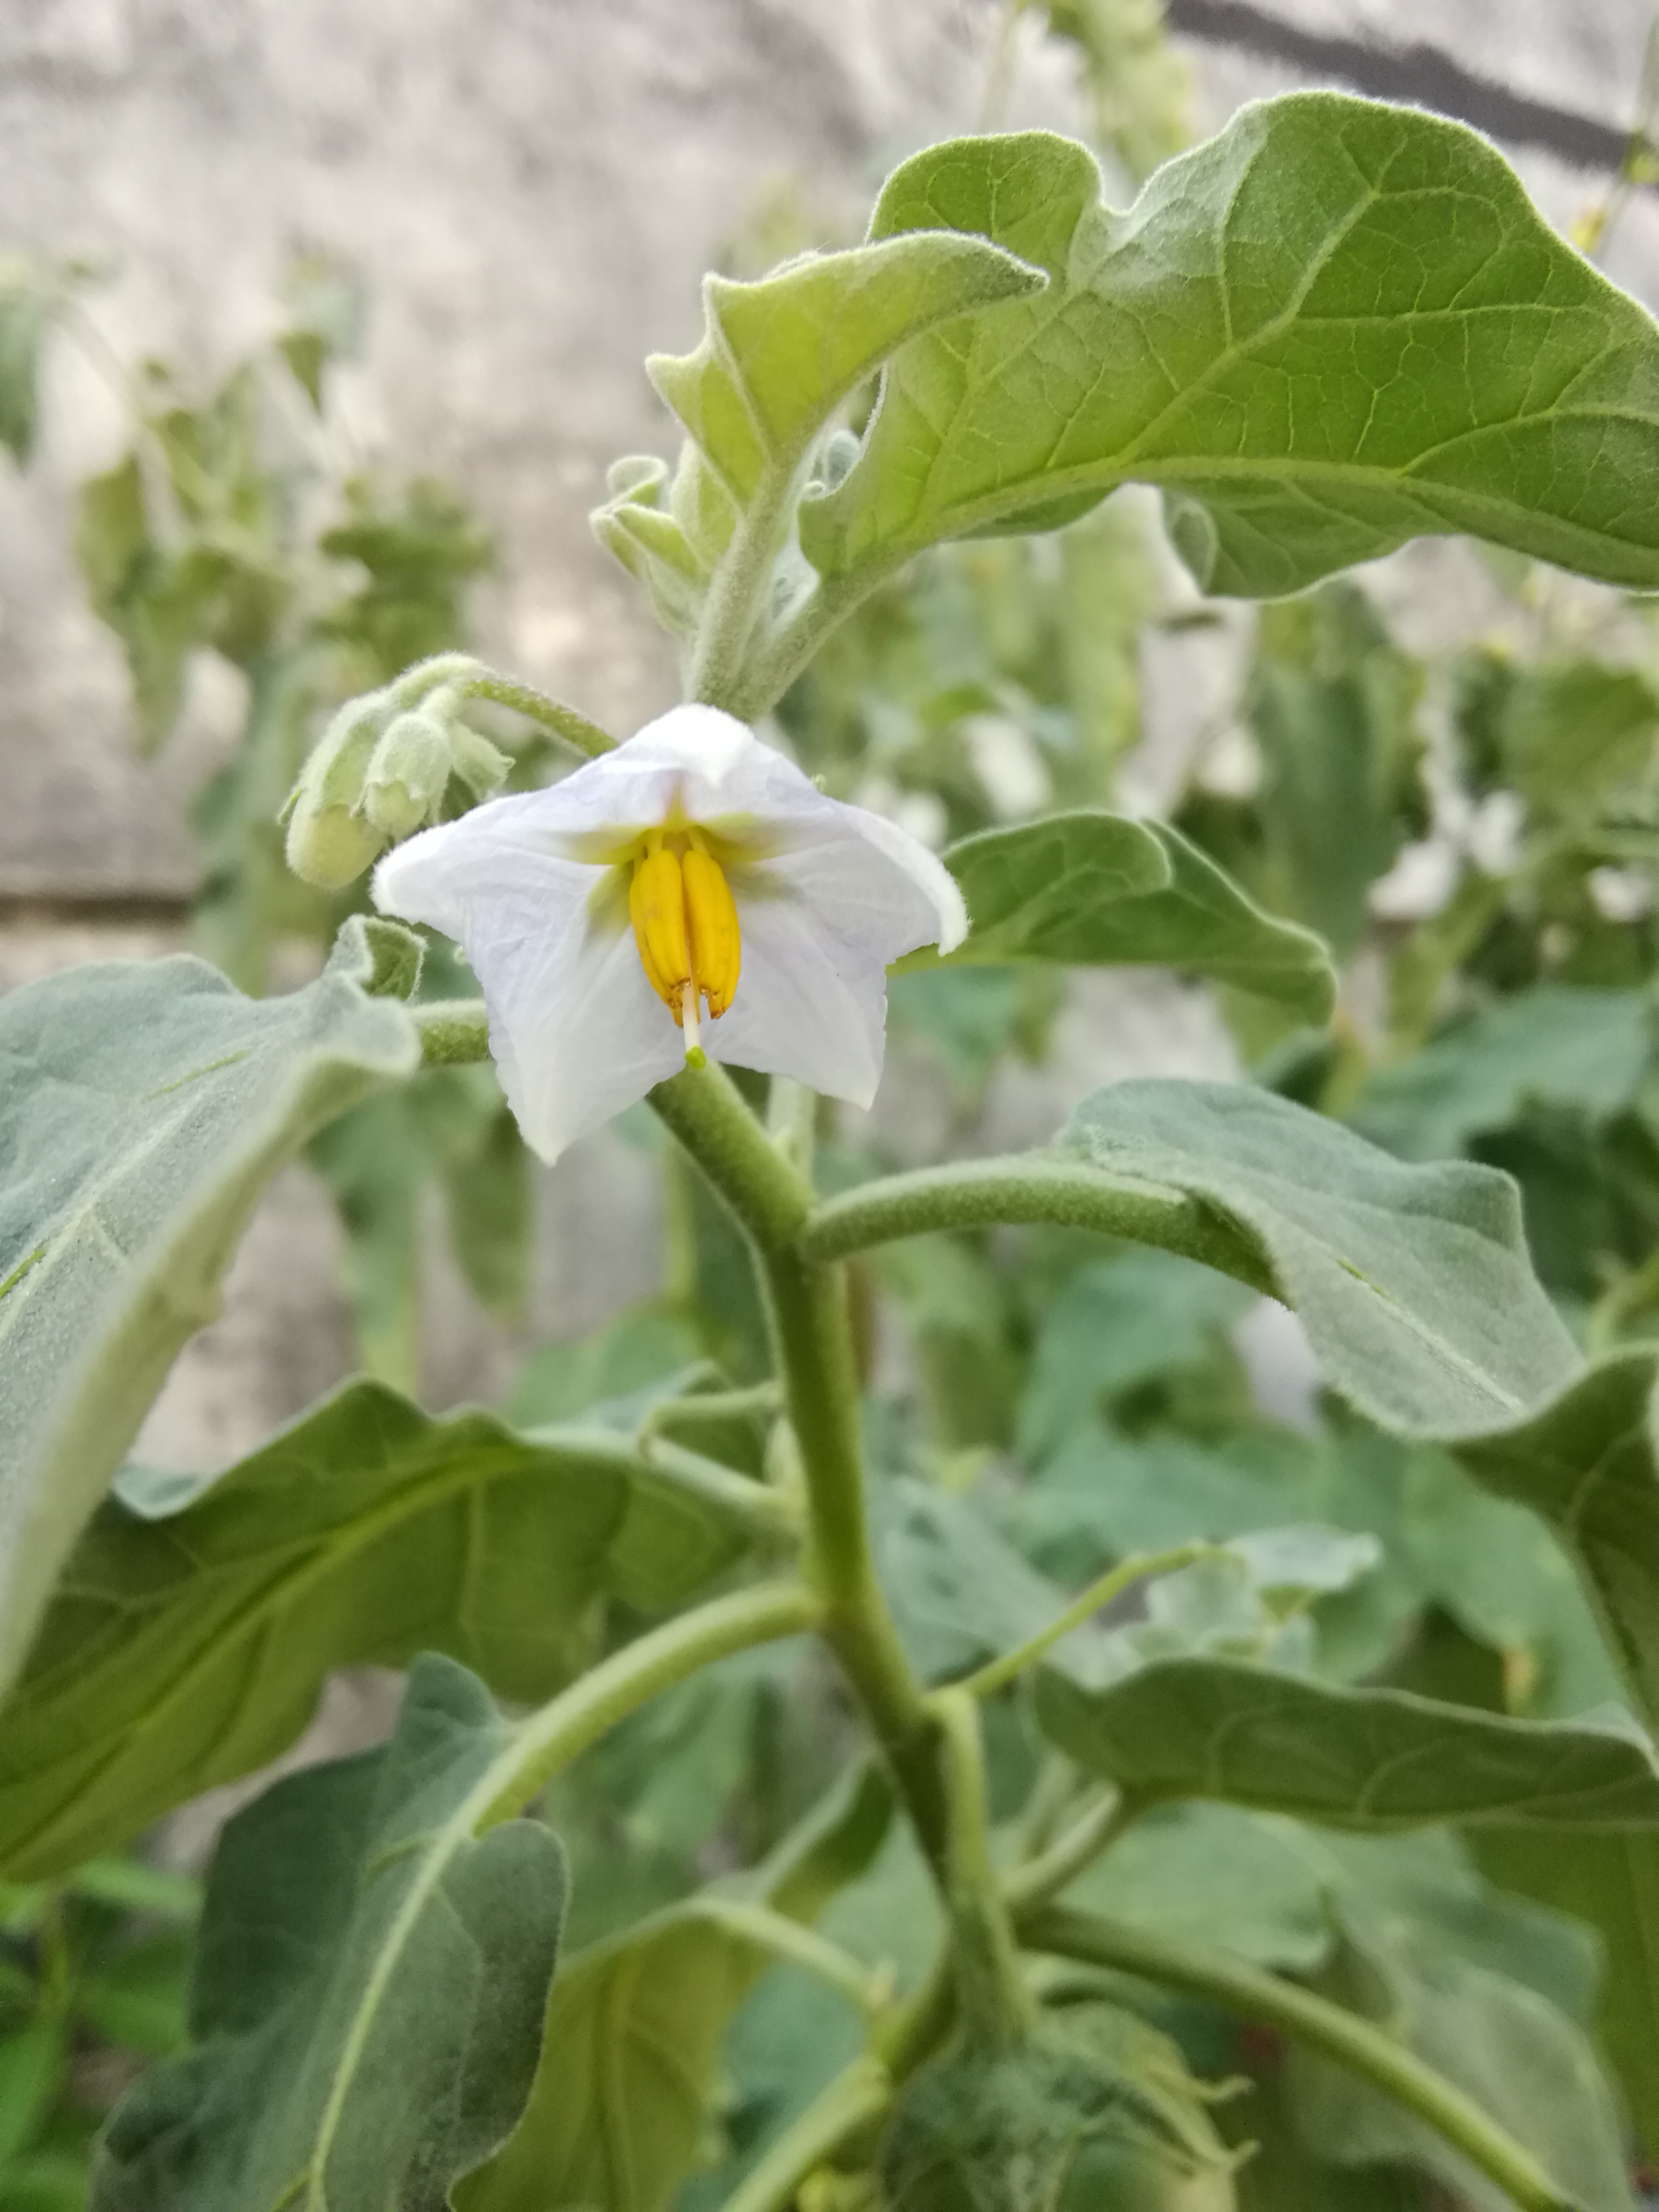
flower white, yellow, bud, petals, leaves, flowering plant, vegetable, green, plant, flower, solanum, leaf, nightshade family, datura, impatiens, wildflower, perennial plant